2013 Nebraska Cornhuskers football team

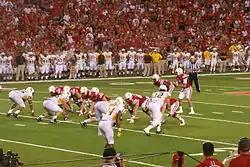

The Huskers hosted the Golden Eagles for the second straight year, with the Huskers winning 49–20 in 2012. This game was originally scheduled to be hosted by Southern Miss in Hattiesburg, Mississippi, but the game was sold back to Lincoln to make more money for the visiting team after considering playing the game in New Orleans or Kansas City. Following this year's win, Nebraska now leads the series 4–1. USM won in Lincoln in 2004.